Greek War of Independence

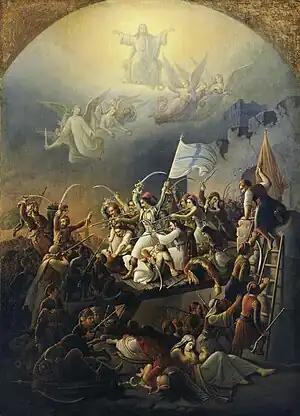
"The sortie of Missolonghi" by Theodoros Vryzakis (1855, oil on canvas, National Gallery of Athens).

In the face of this situation, the Greeks decided to use fire ships, which had proven themselves effective for the Psarians during the Orlov Revolt in 1770. The first test was made at Eresos on 27 May 1821, when an Ottoman frigate was successfully destroyed by a fire ship under Dimitrios Papanikolis. In the fire ships, the Greeks found an effective weapon against the Ottoman vessels. In subsequent years, the successes of the Greek fire ships would increase their reputation, with acts such as the destruction of the Ottoman flagship by Konstantinos Kanaris at Chios, after the massacre of the island's population in June 1822, acquiring international fame.